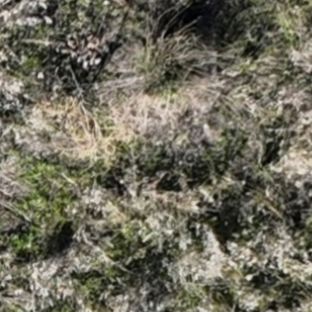
Month: october